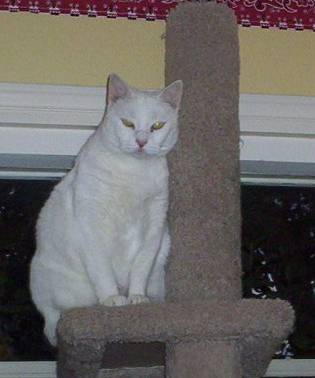
Label: cat